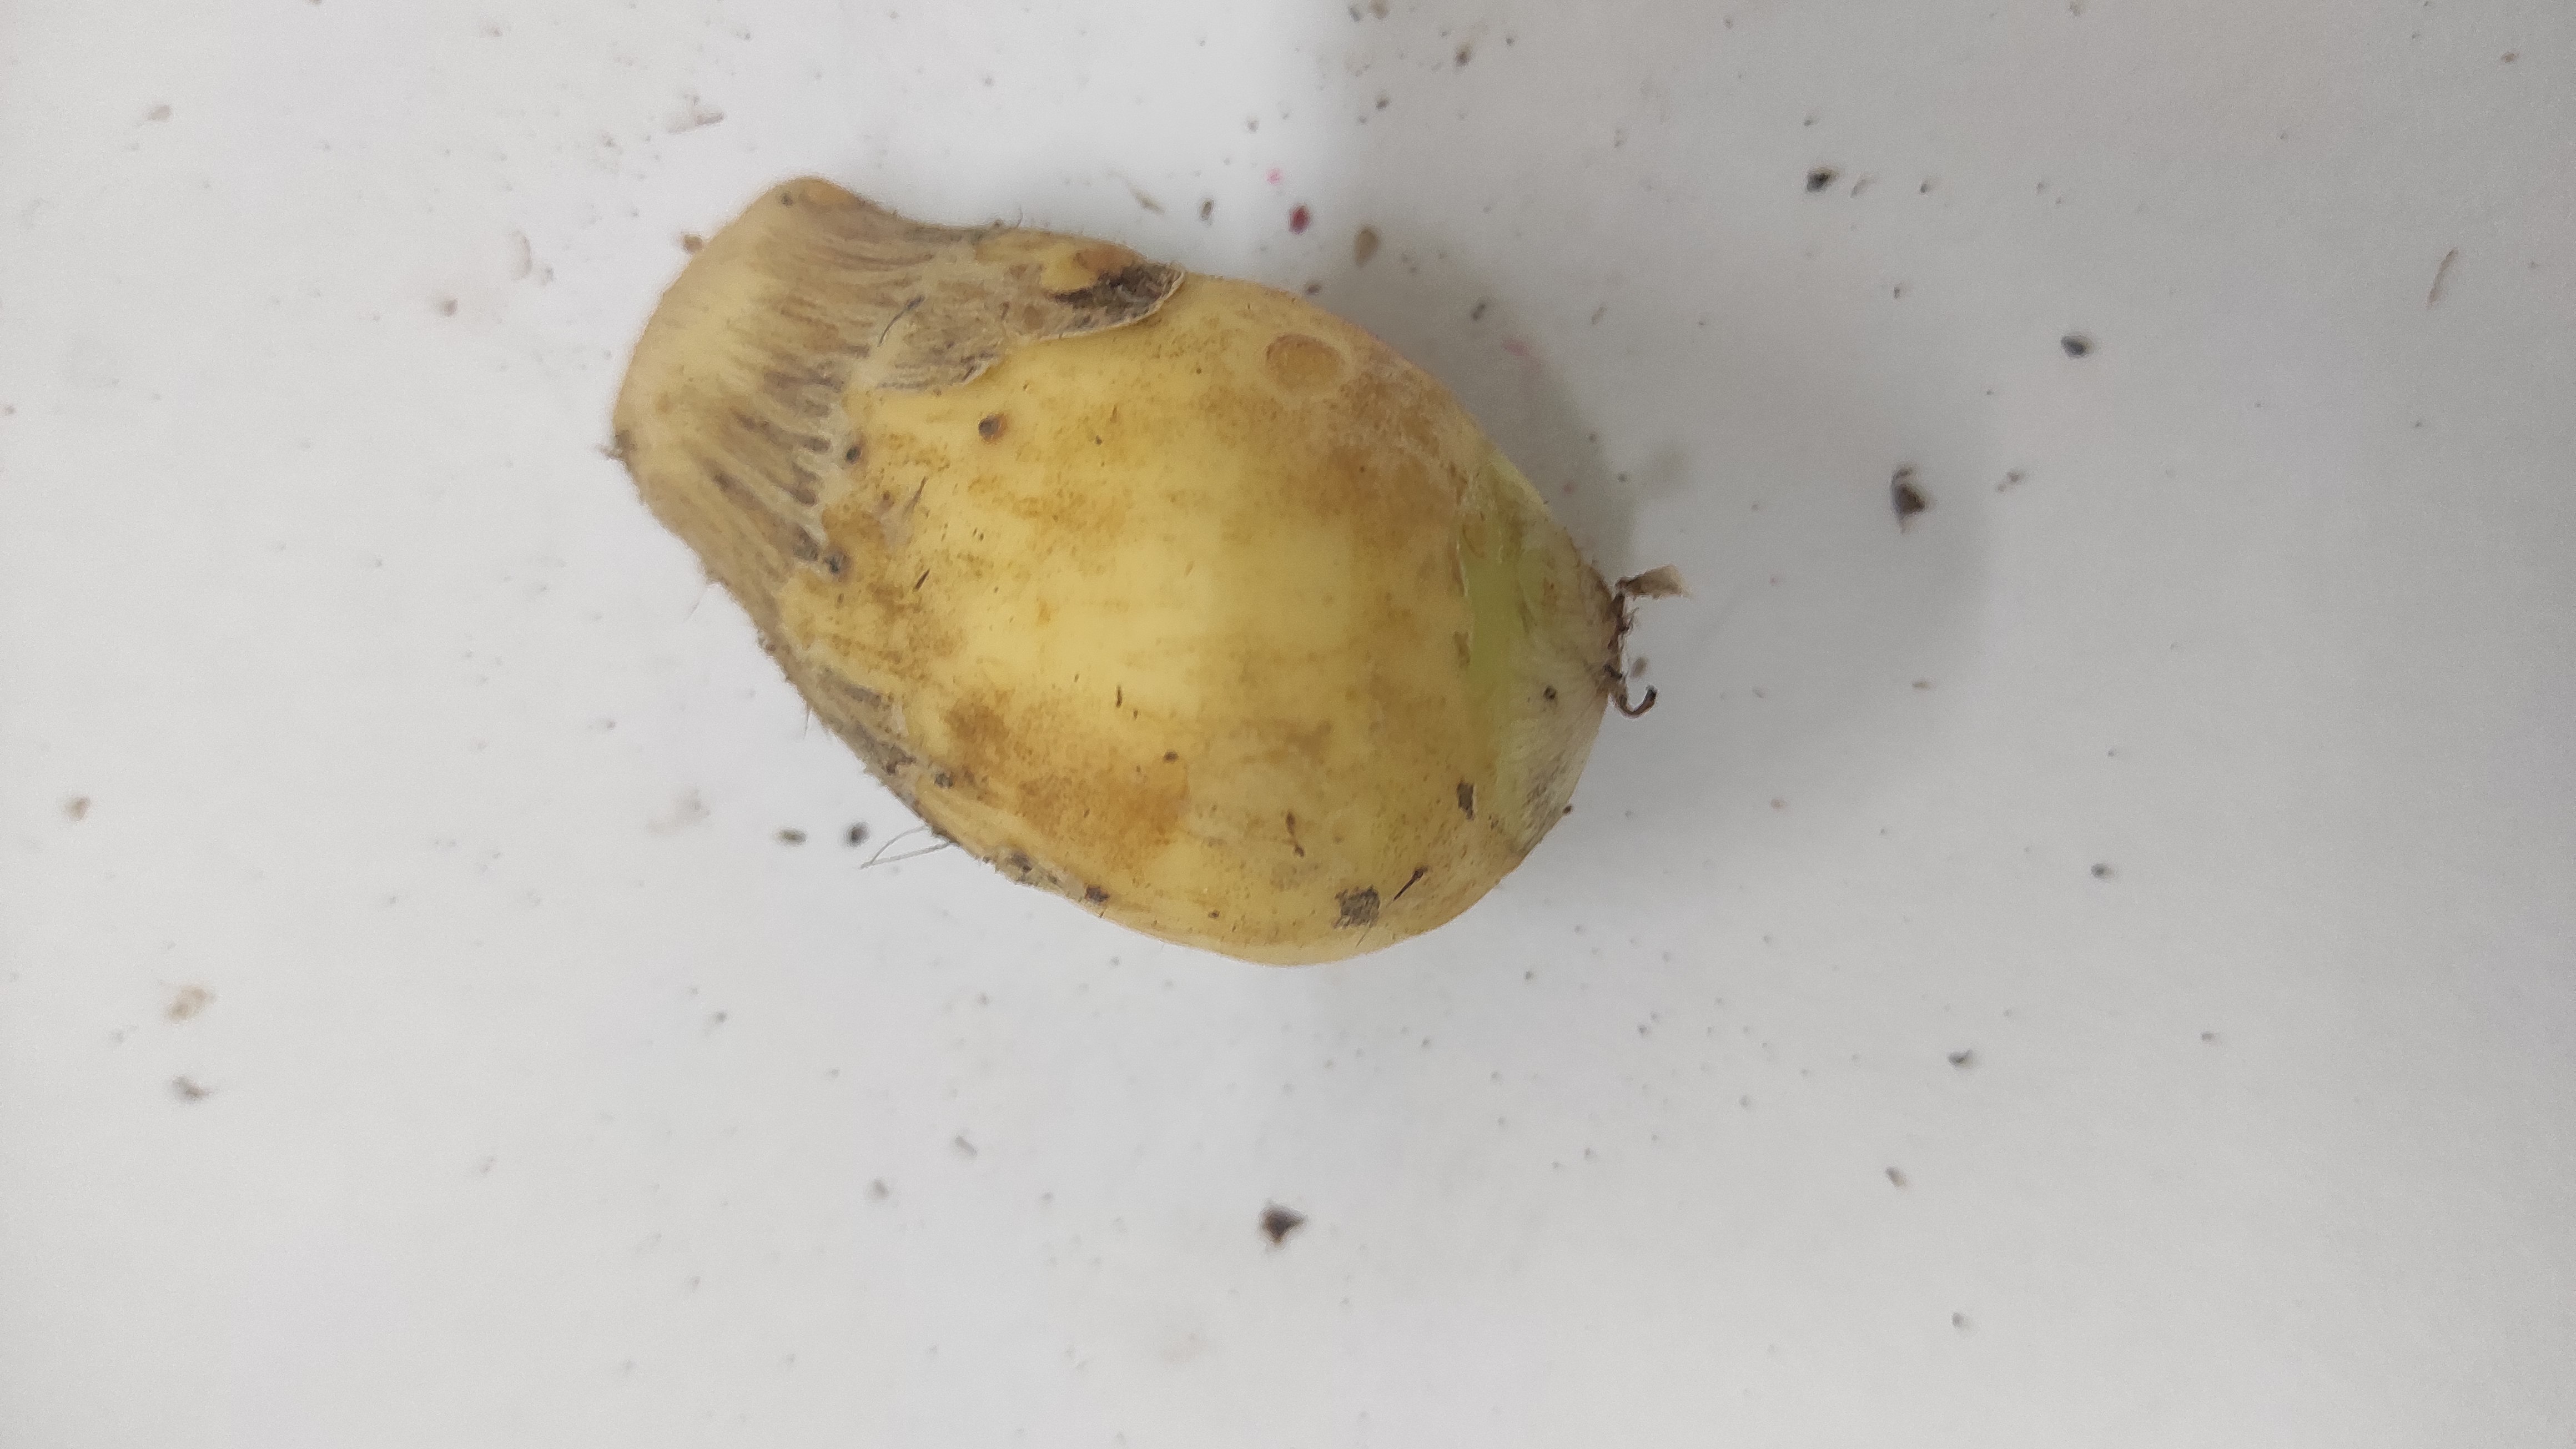
Crop: Taro root
Condition: Fresh